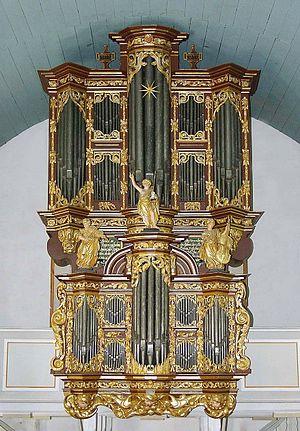
Johann Heinrich Wohlien; aussi Johann Hinrich, aussi Wohlin et Wollin est un facteur d'orgue allemand d'Altona.